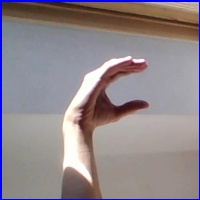
Letra: C